Anastrepha ludens

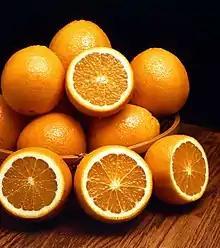
Oranges

The Mexican fruit fly prefers living near citrus and other fruits, which act as hosts where the female can lay her eggs. "Anastrepha suspensa" prey on many of the same fruits in the same regions where "A. ludens" primarily reside as well. "Anastrepha ludens" prefers laying eggs in grapefruits and oranges, but many other hosts have been recorded including: